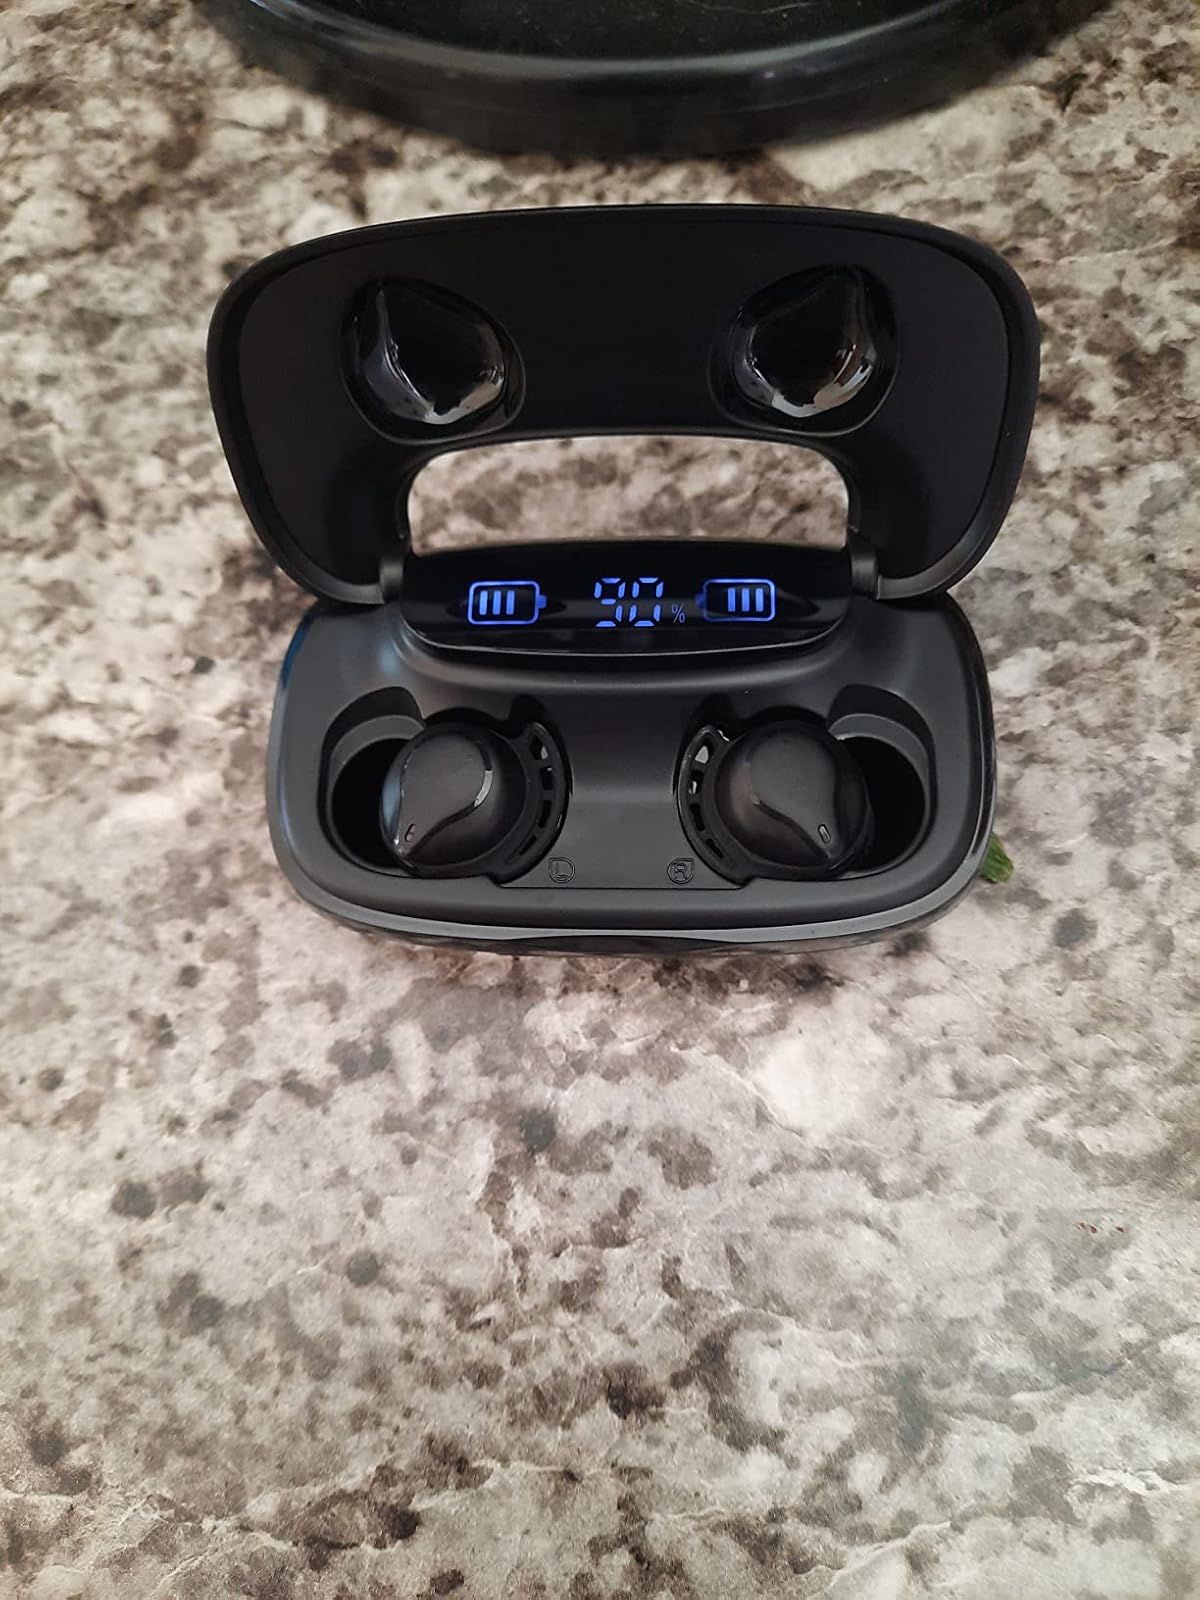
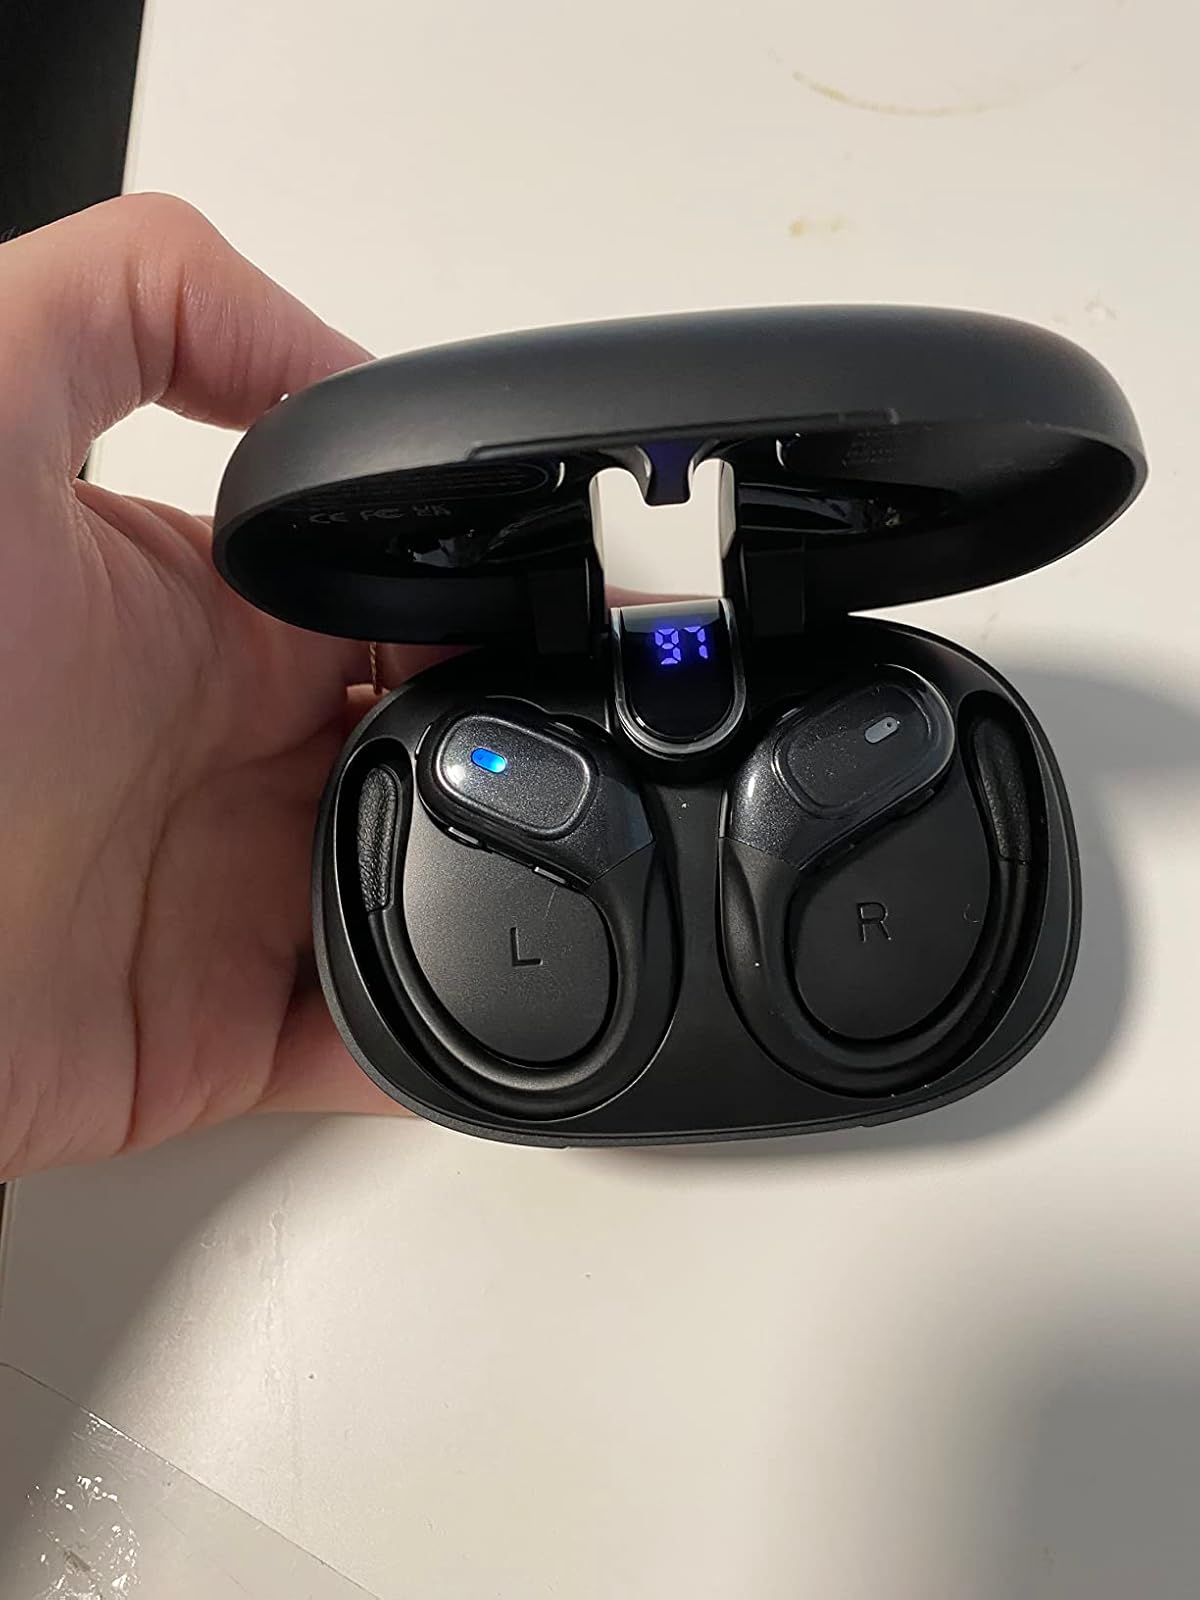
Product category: earbuds
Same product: no